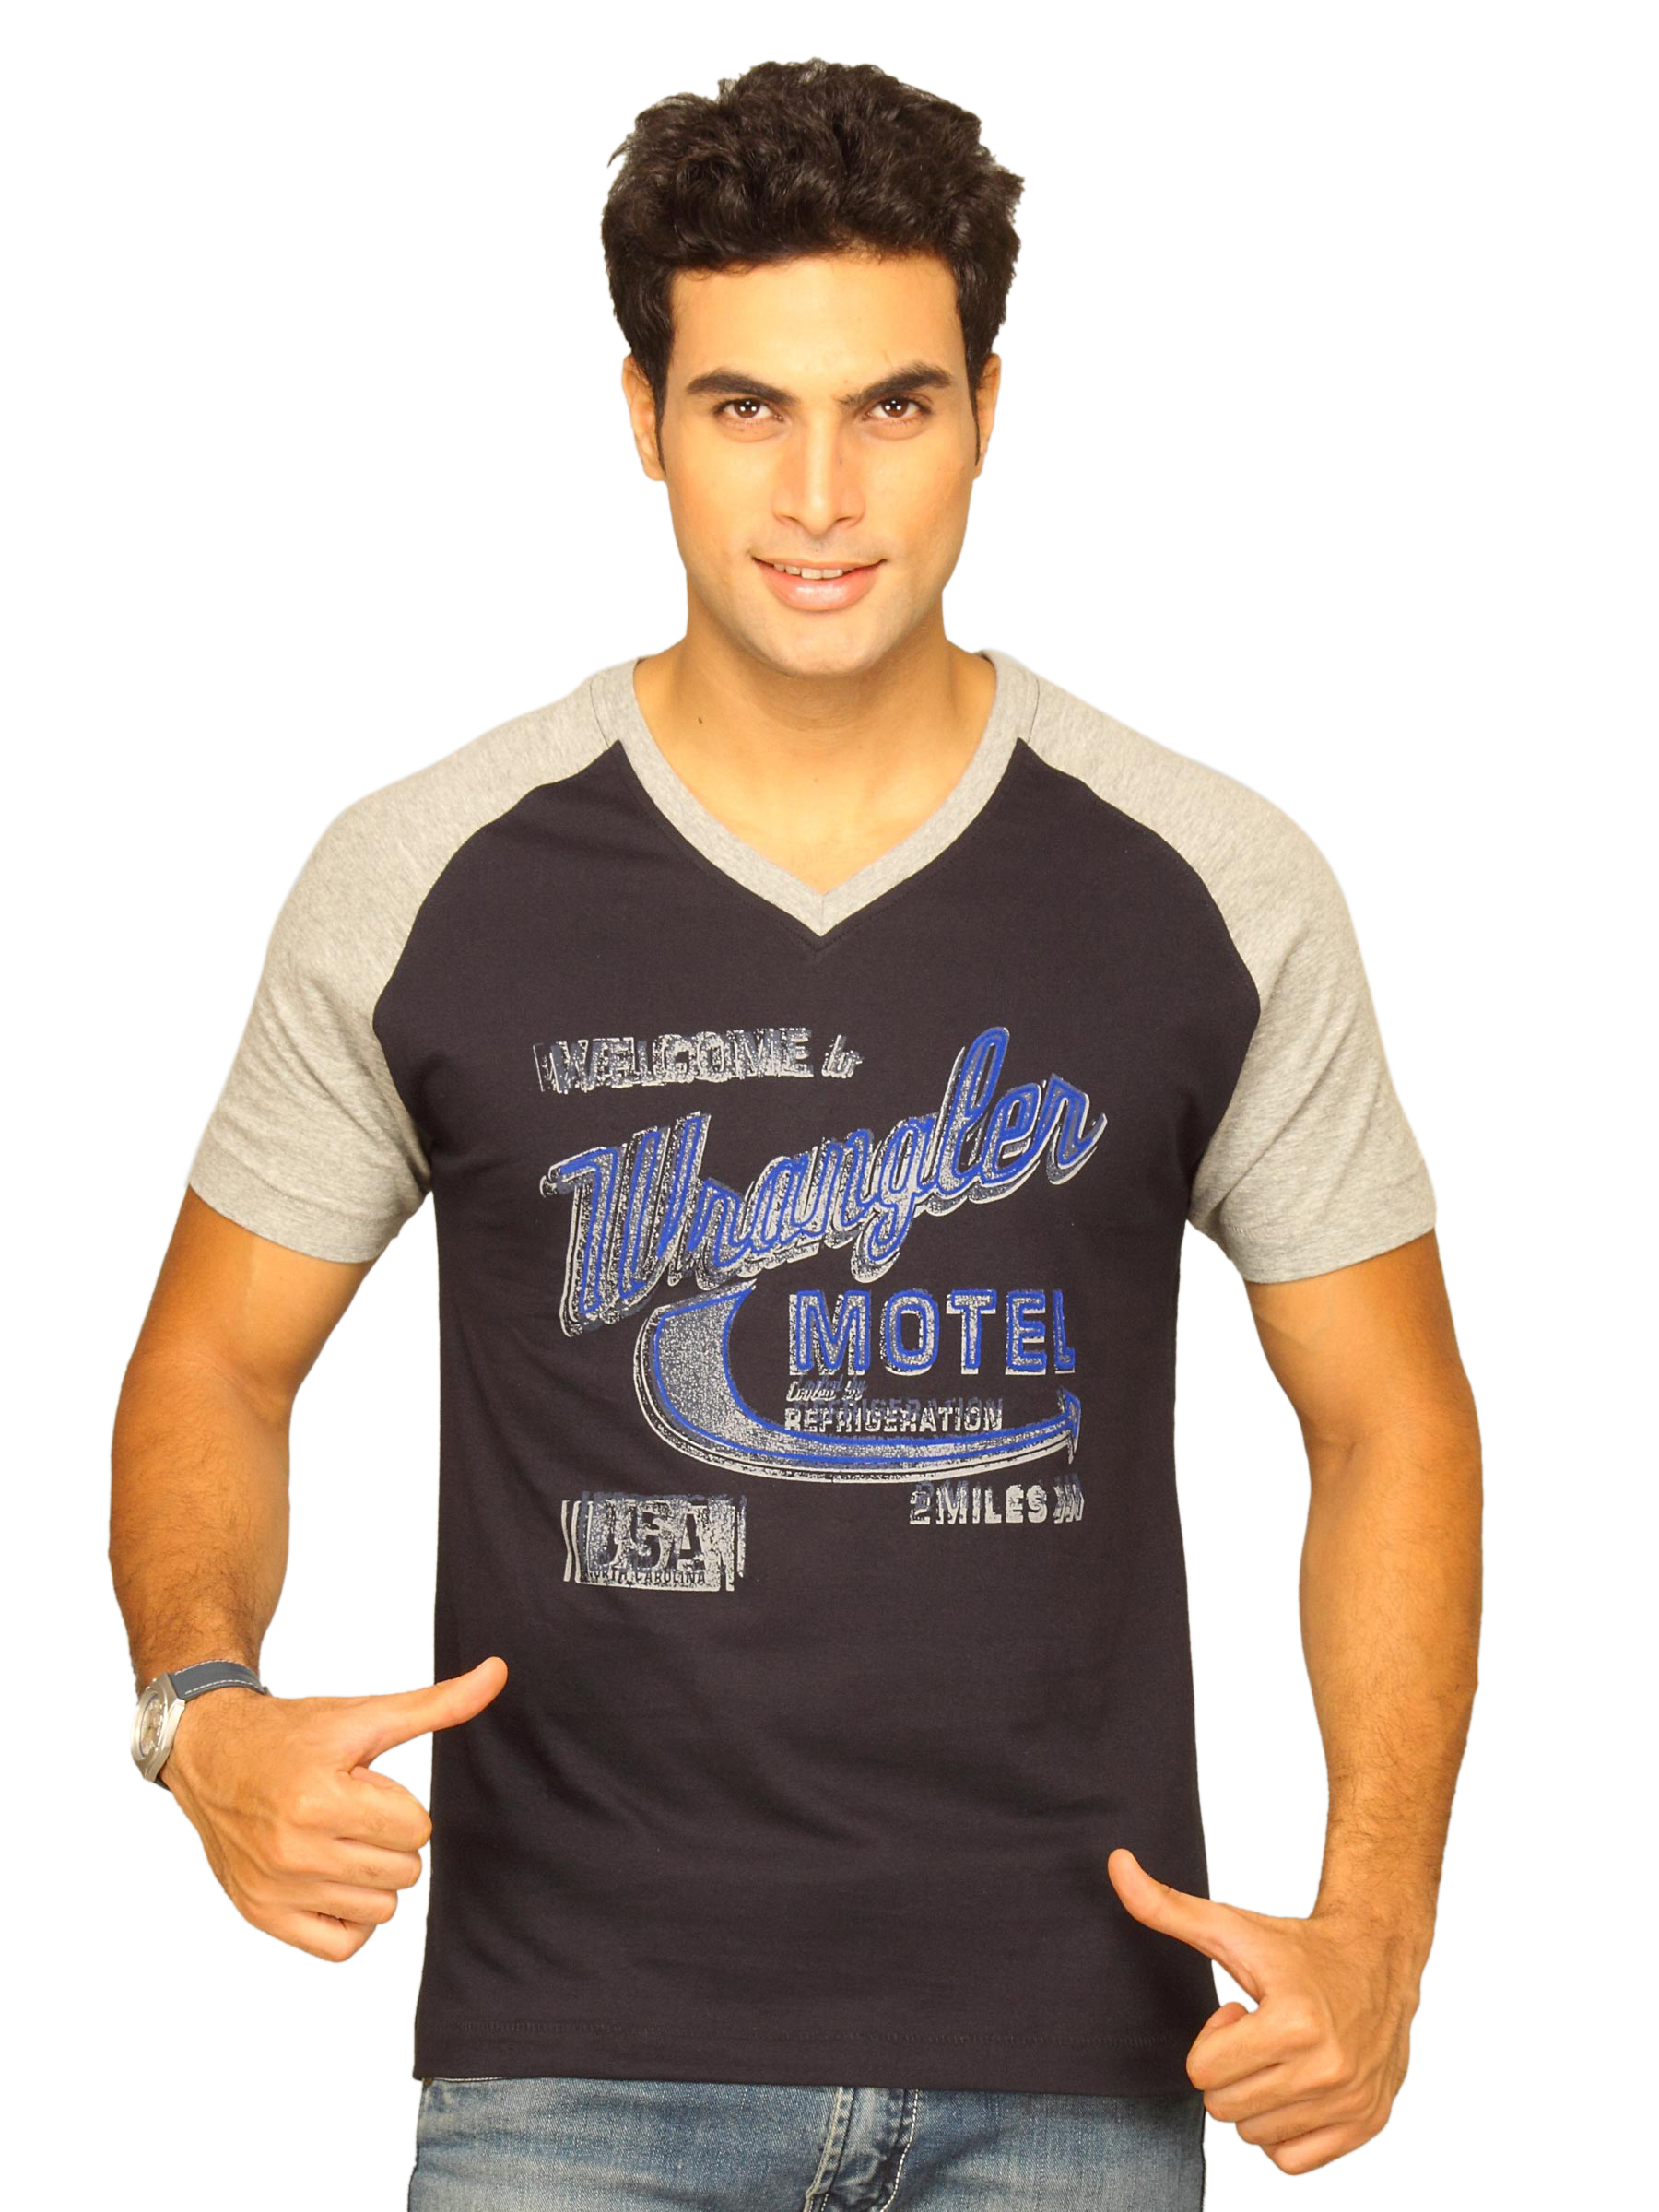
Wrangler Men's Motel Color Black T-shirt
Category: Apparel / Topwear / Tshirts
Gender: Men
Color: Black
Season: Summer 2011
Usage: Casual